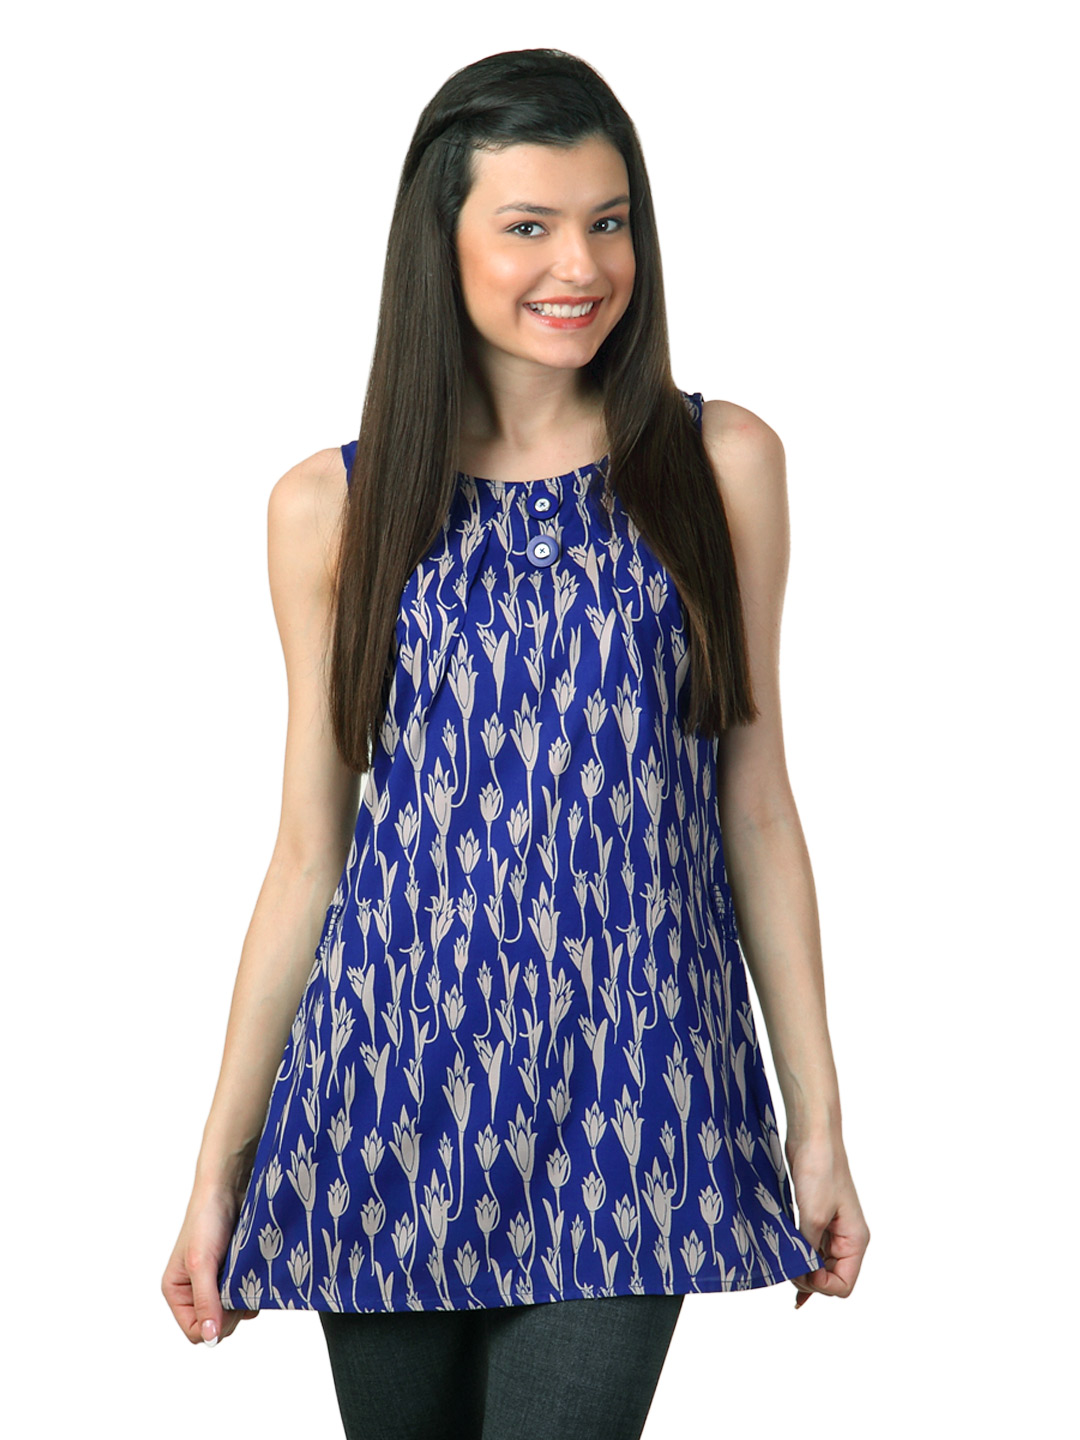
Sepia Women Blue Printed Top
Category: Apparel / Topwear / Tops
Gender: Women
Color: Blue
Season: Summer 2012
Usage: Casual